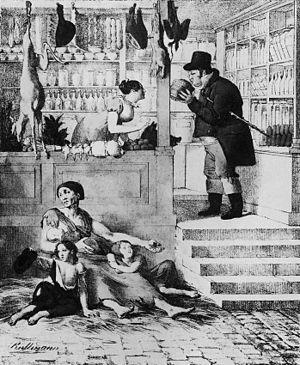
Ludwig Rullmann, né à Brême en 1765 et mort à Paris vraisemblablement le 8 avril 1823, est un peintre, graveur et lithographe allemand.